Berezhany

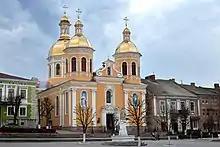
Trinity Church at Market Square

After the Invasion of Poland of 1939 and the outbreak of World War II the town was briefly occupied by Nazi Germany, after which it was transferred to the Soviet Union. During the Soviet occupation many of the local inhabitants were sent to the Gulag camps; there was also a notable NKVD prison located in the town. In June 1941, at the onset of Operation Barbarossa, NKVD massacred from 174 to 300 prisoners held in Berezhany prison.